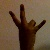
The image shows a hand gesture representing the number 7 in Indian Sign Language.